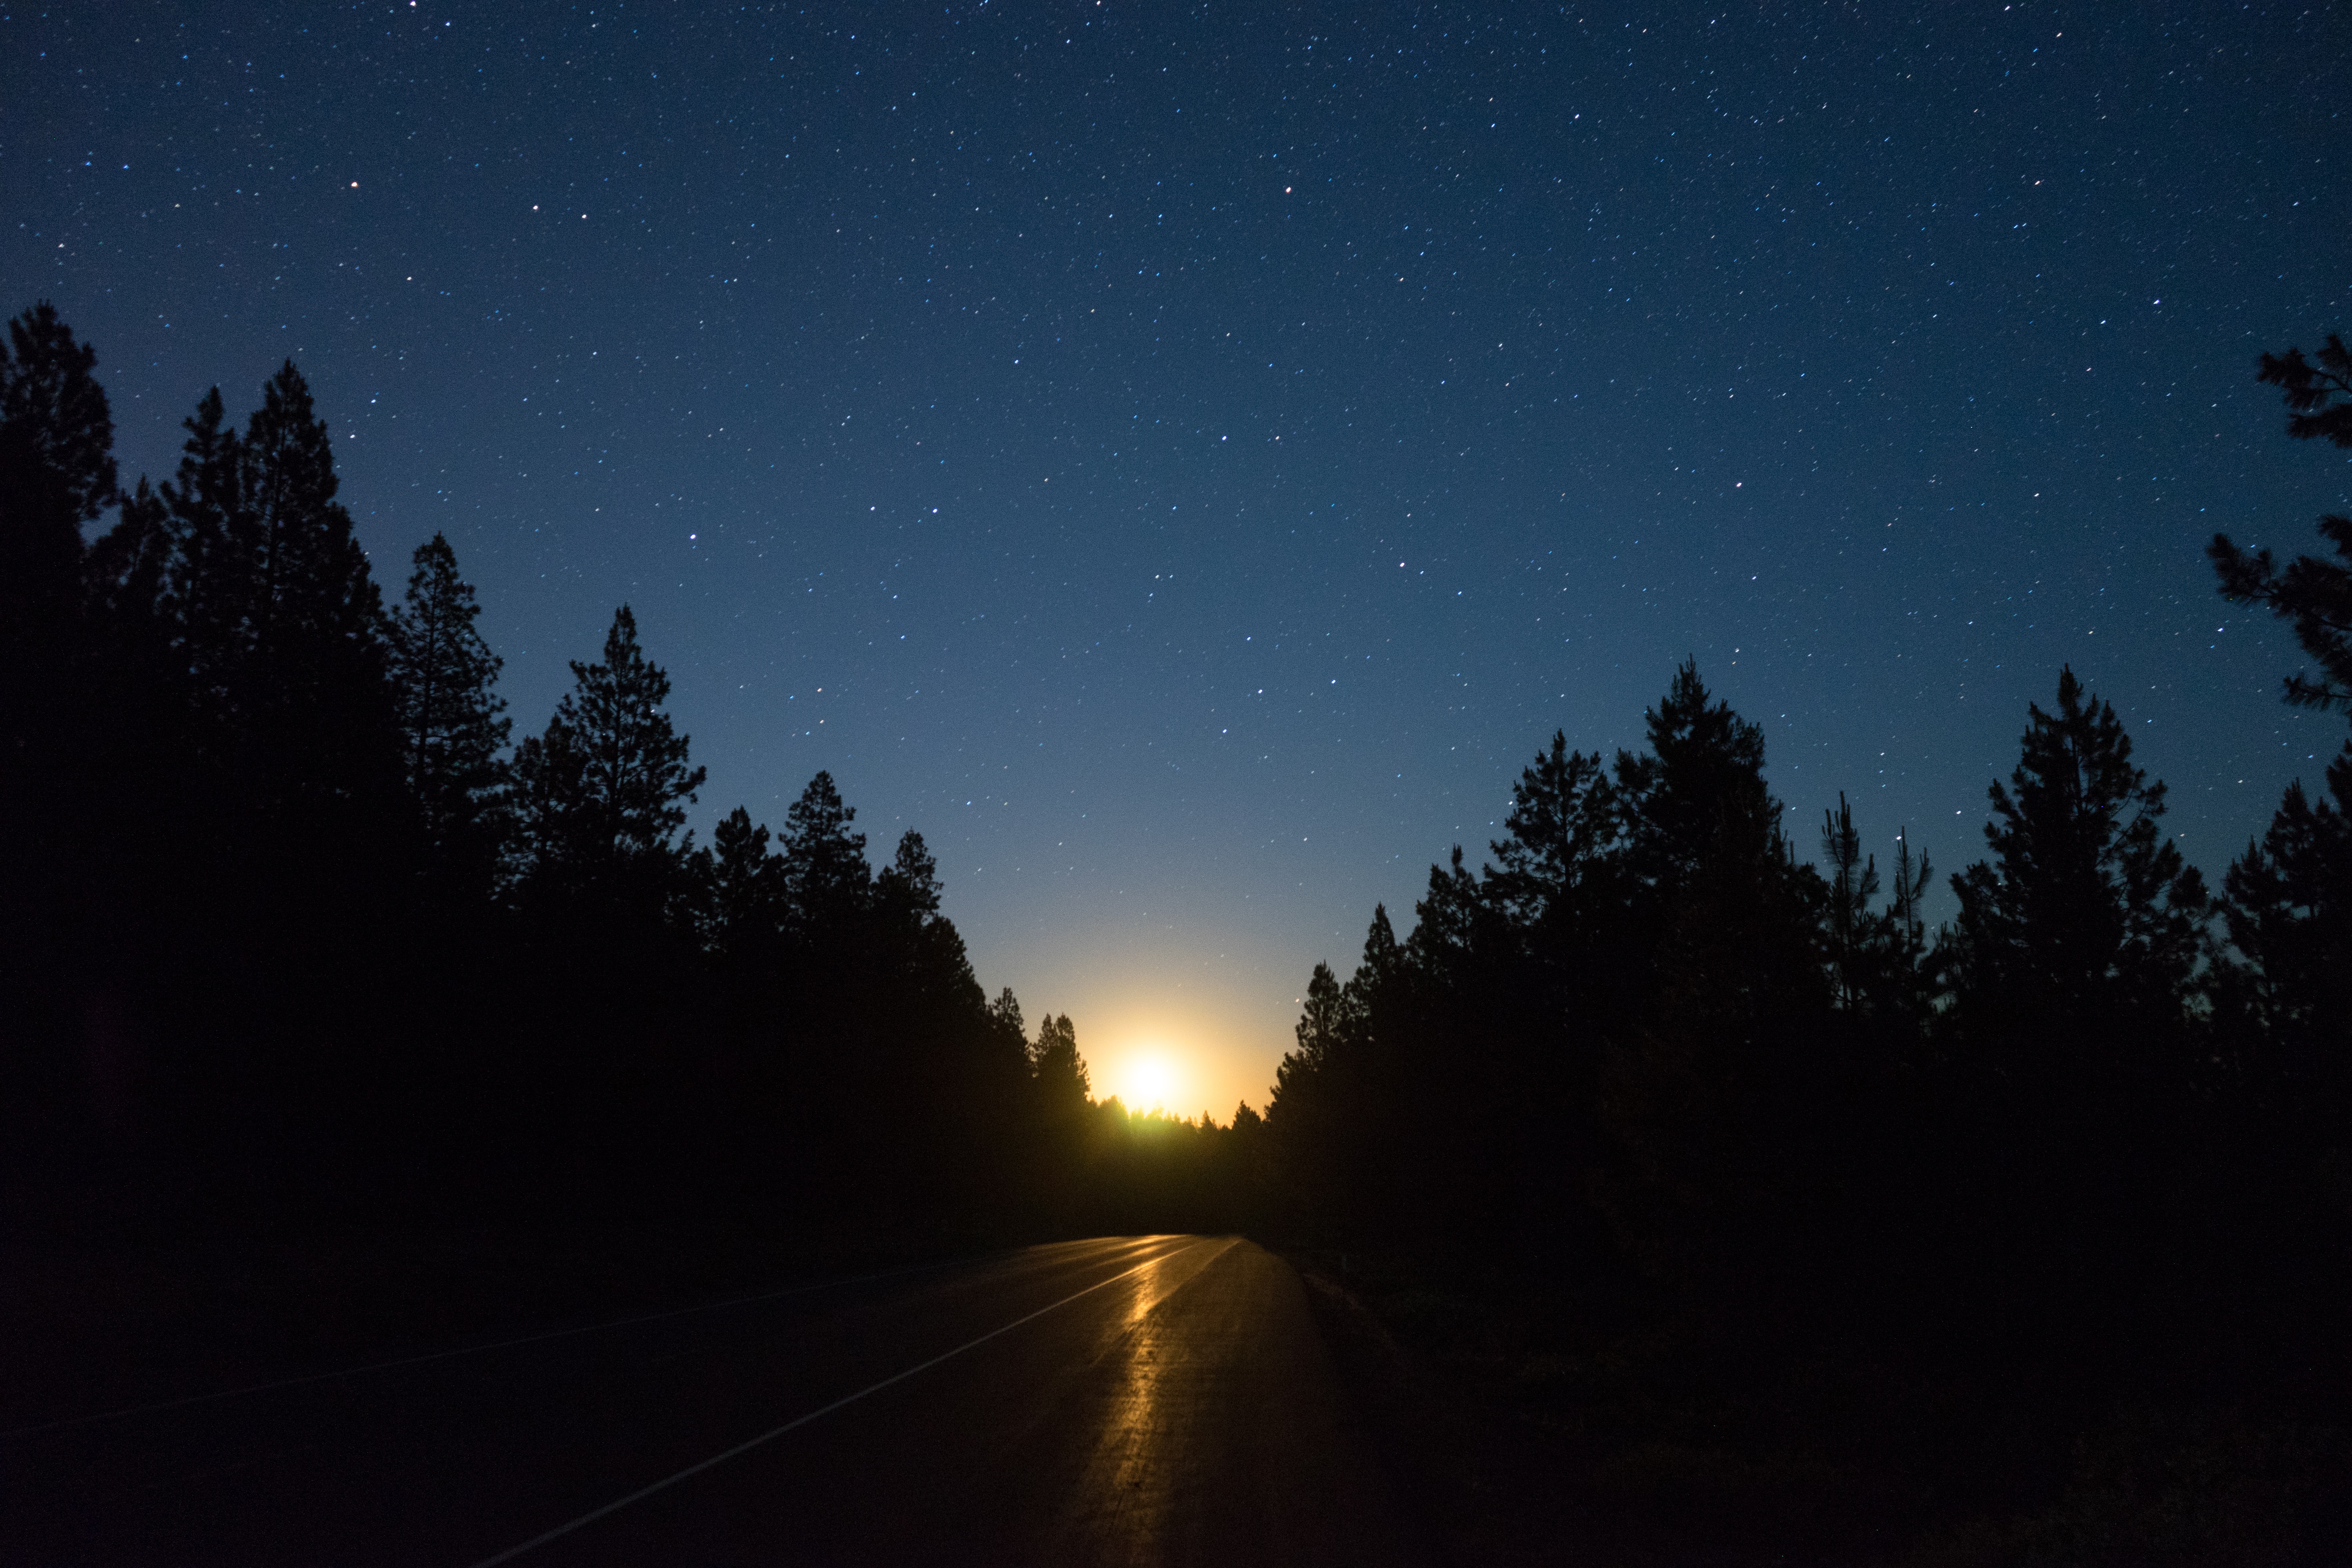
light, sky, night, sunlight, morning, star, dawn, atmosphere, dusk, evening, darkness, moon, moonlight, astronomy, midnight, astronomical object, atmospheric phenomenon